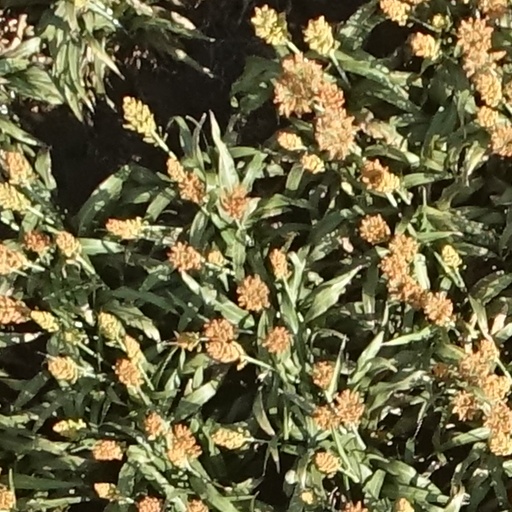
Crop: sorghum